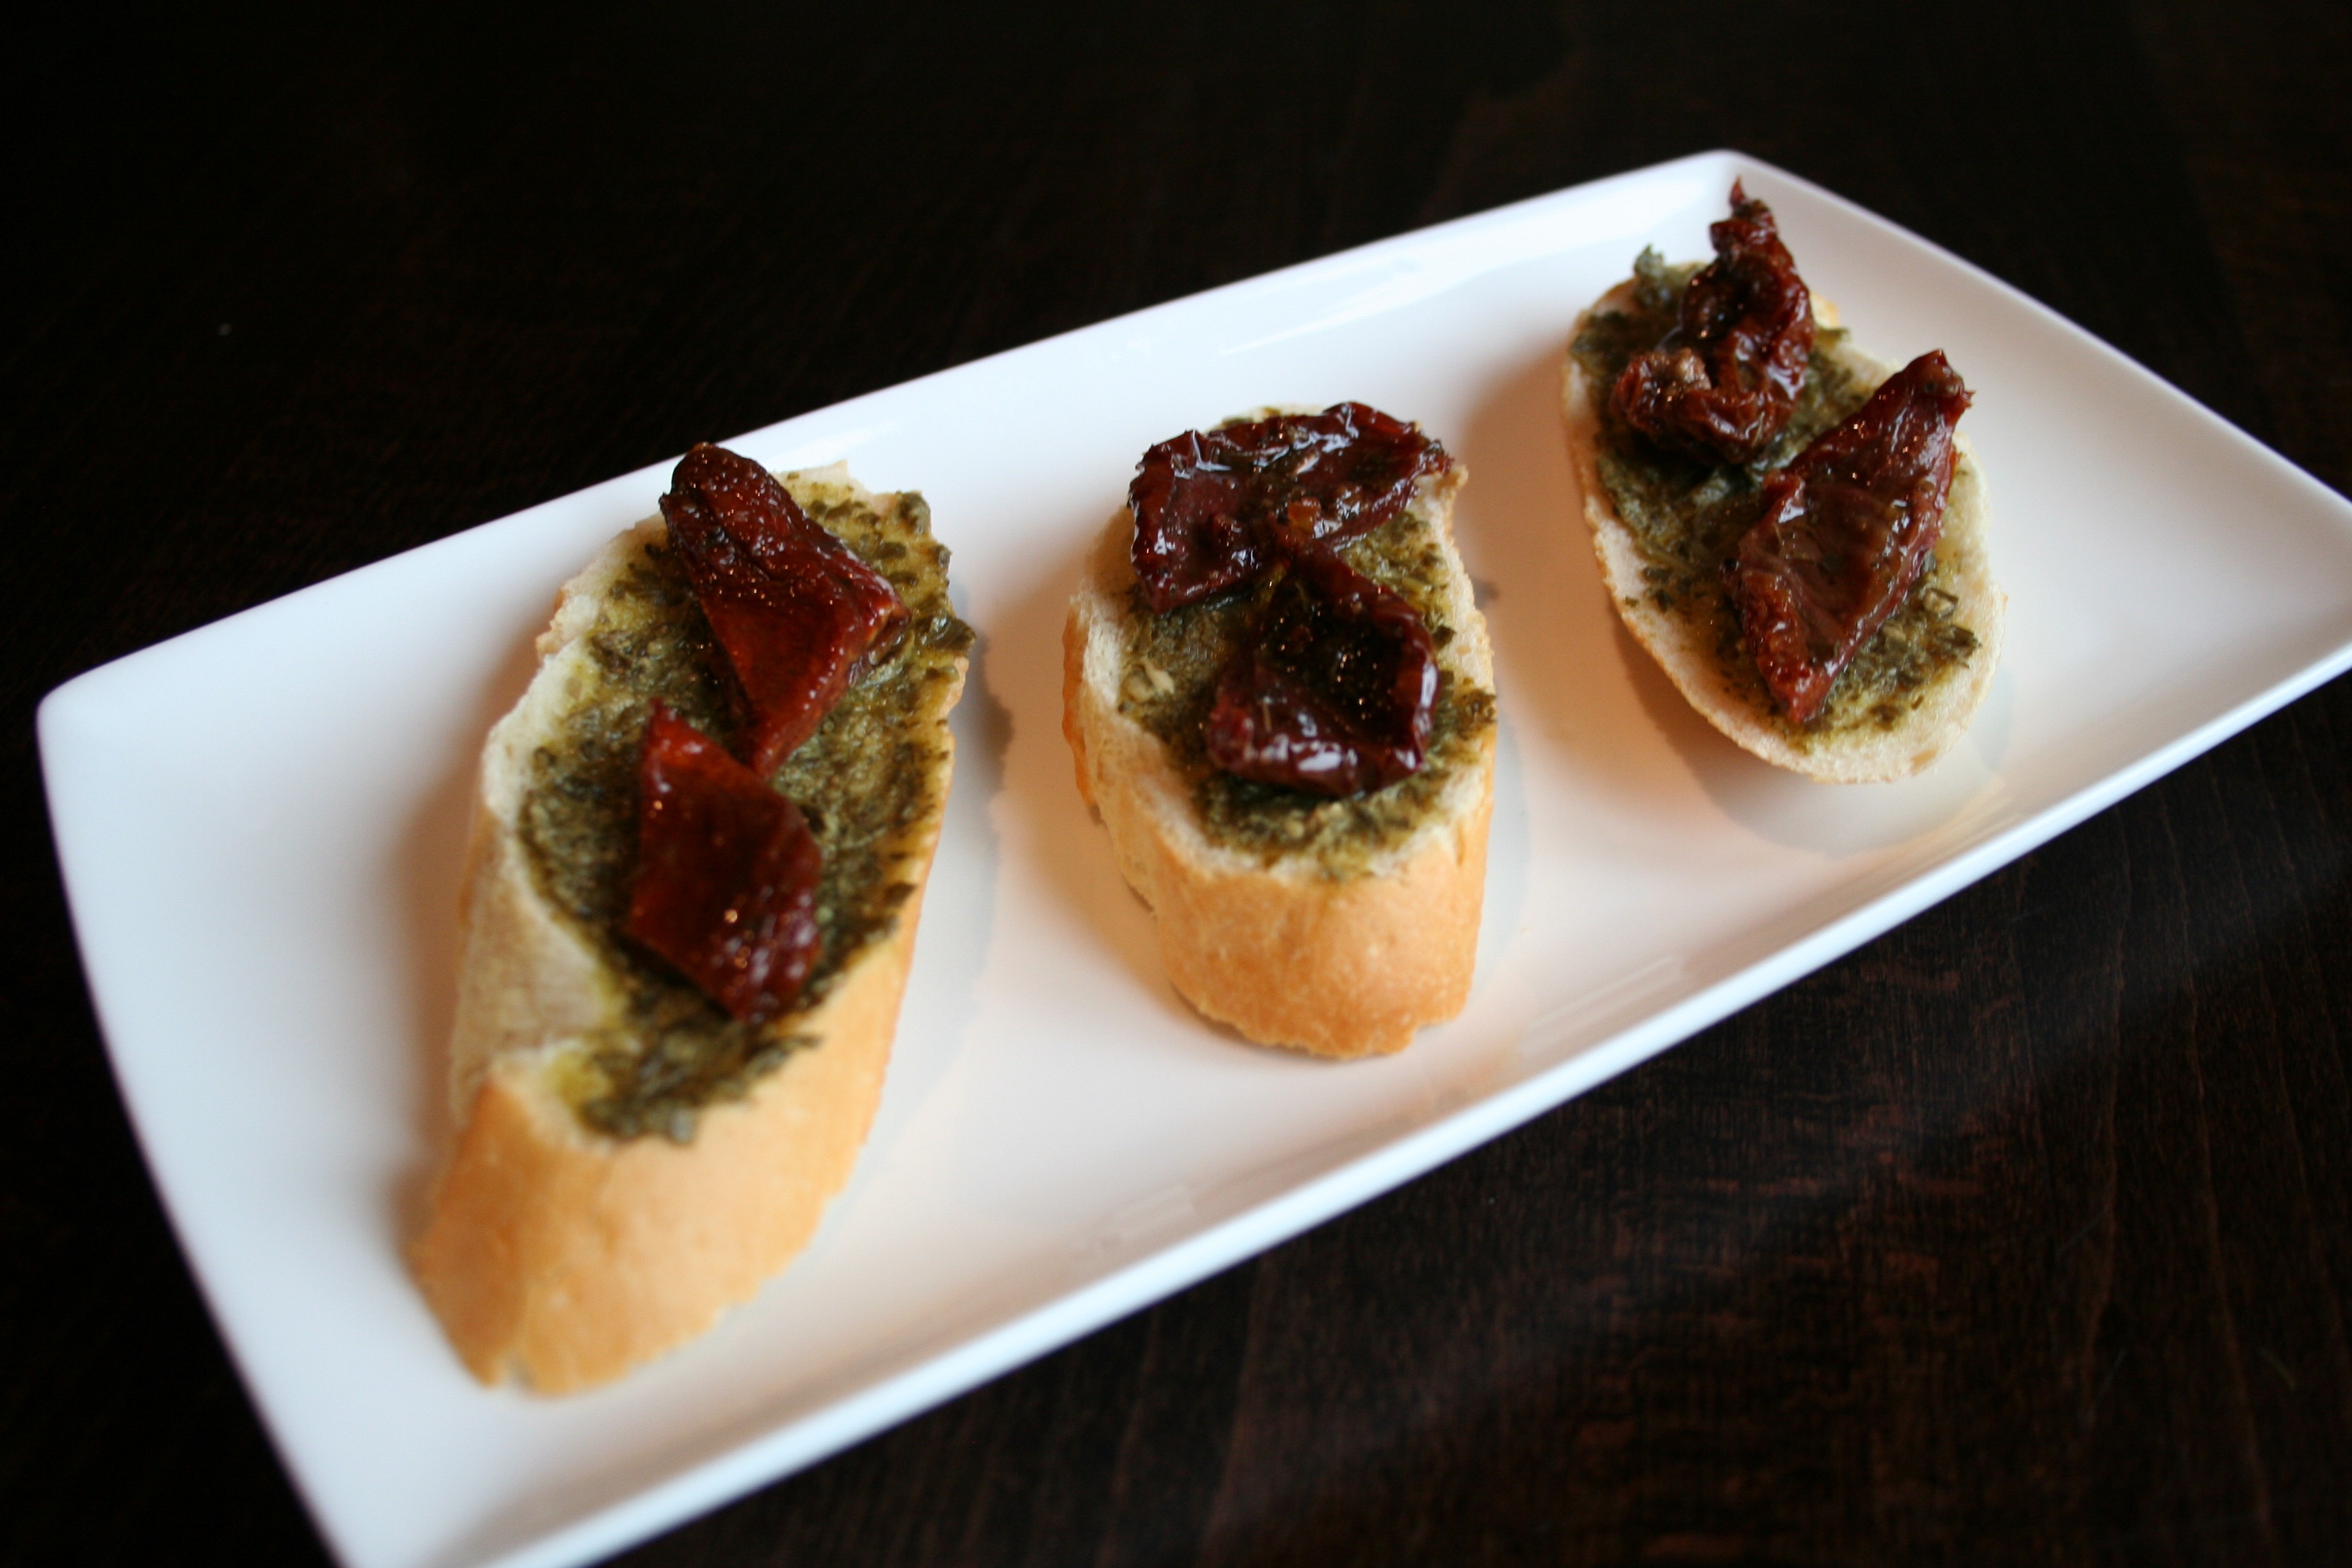
dish, meal, food, produce, vegetable, breakfast, meat, cuisine, tasty, tapas, bruschetta, sense, hors d oeuvre, pincho